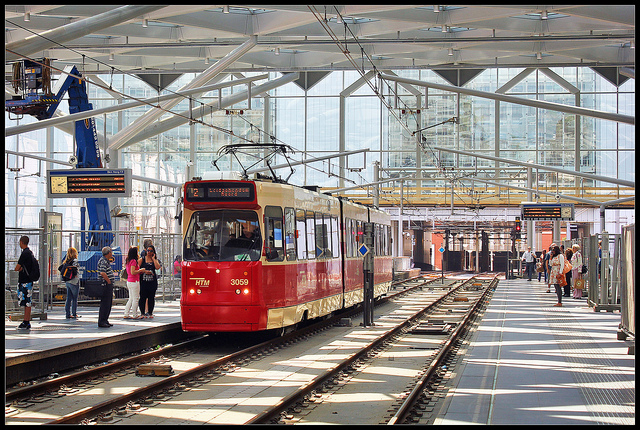
A passenger train that is pulling into a station.

People waiting to board a train in a train station.

A picture of a people waiting for a transit train.

The metro train has pulled into a large station.